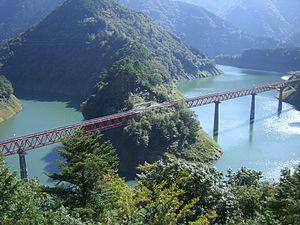
La ligne Ikawa est une ligne ferroviaire de la compagnie Ōigawa Railway située dans la préfecture de Shizuoka au Japon. Elle relie la gare de Senzu à Kawanehon à la gare d'Ikawa à Shizuoka. Elle est aussi appelée ligne Abt Alpes du sud. La ligne a la particularité d'avoir une section à crémaillère, la seule en service au Japon.